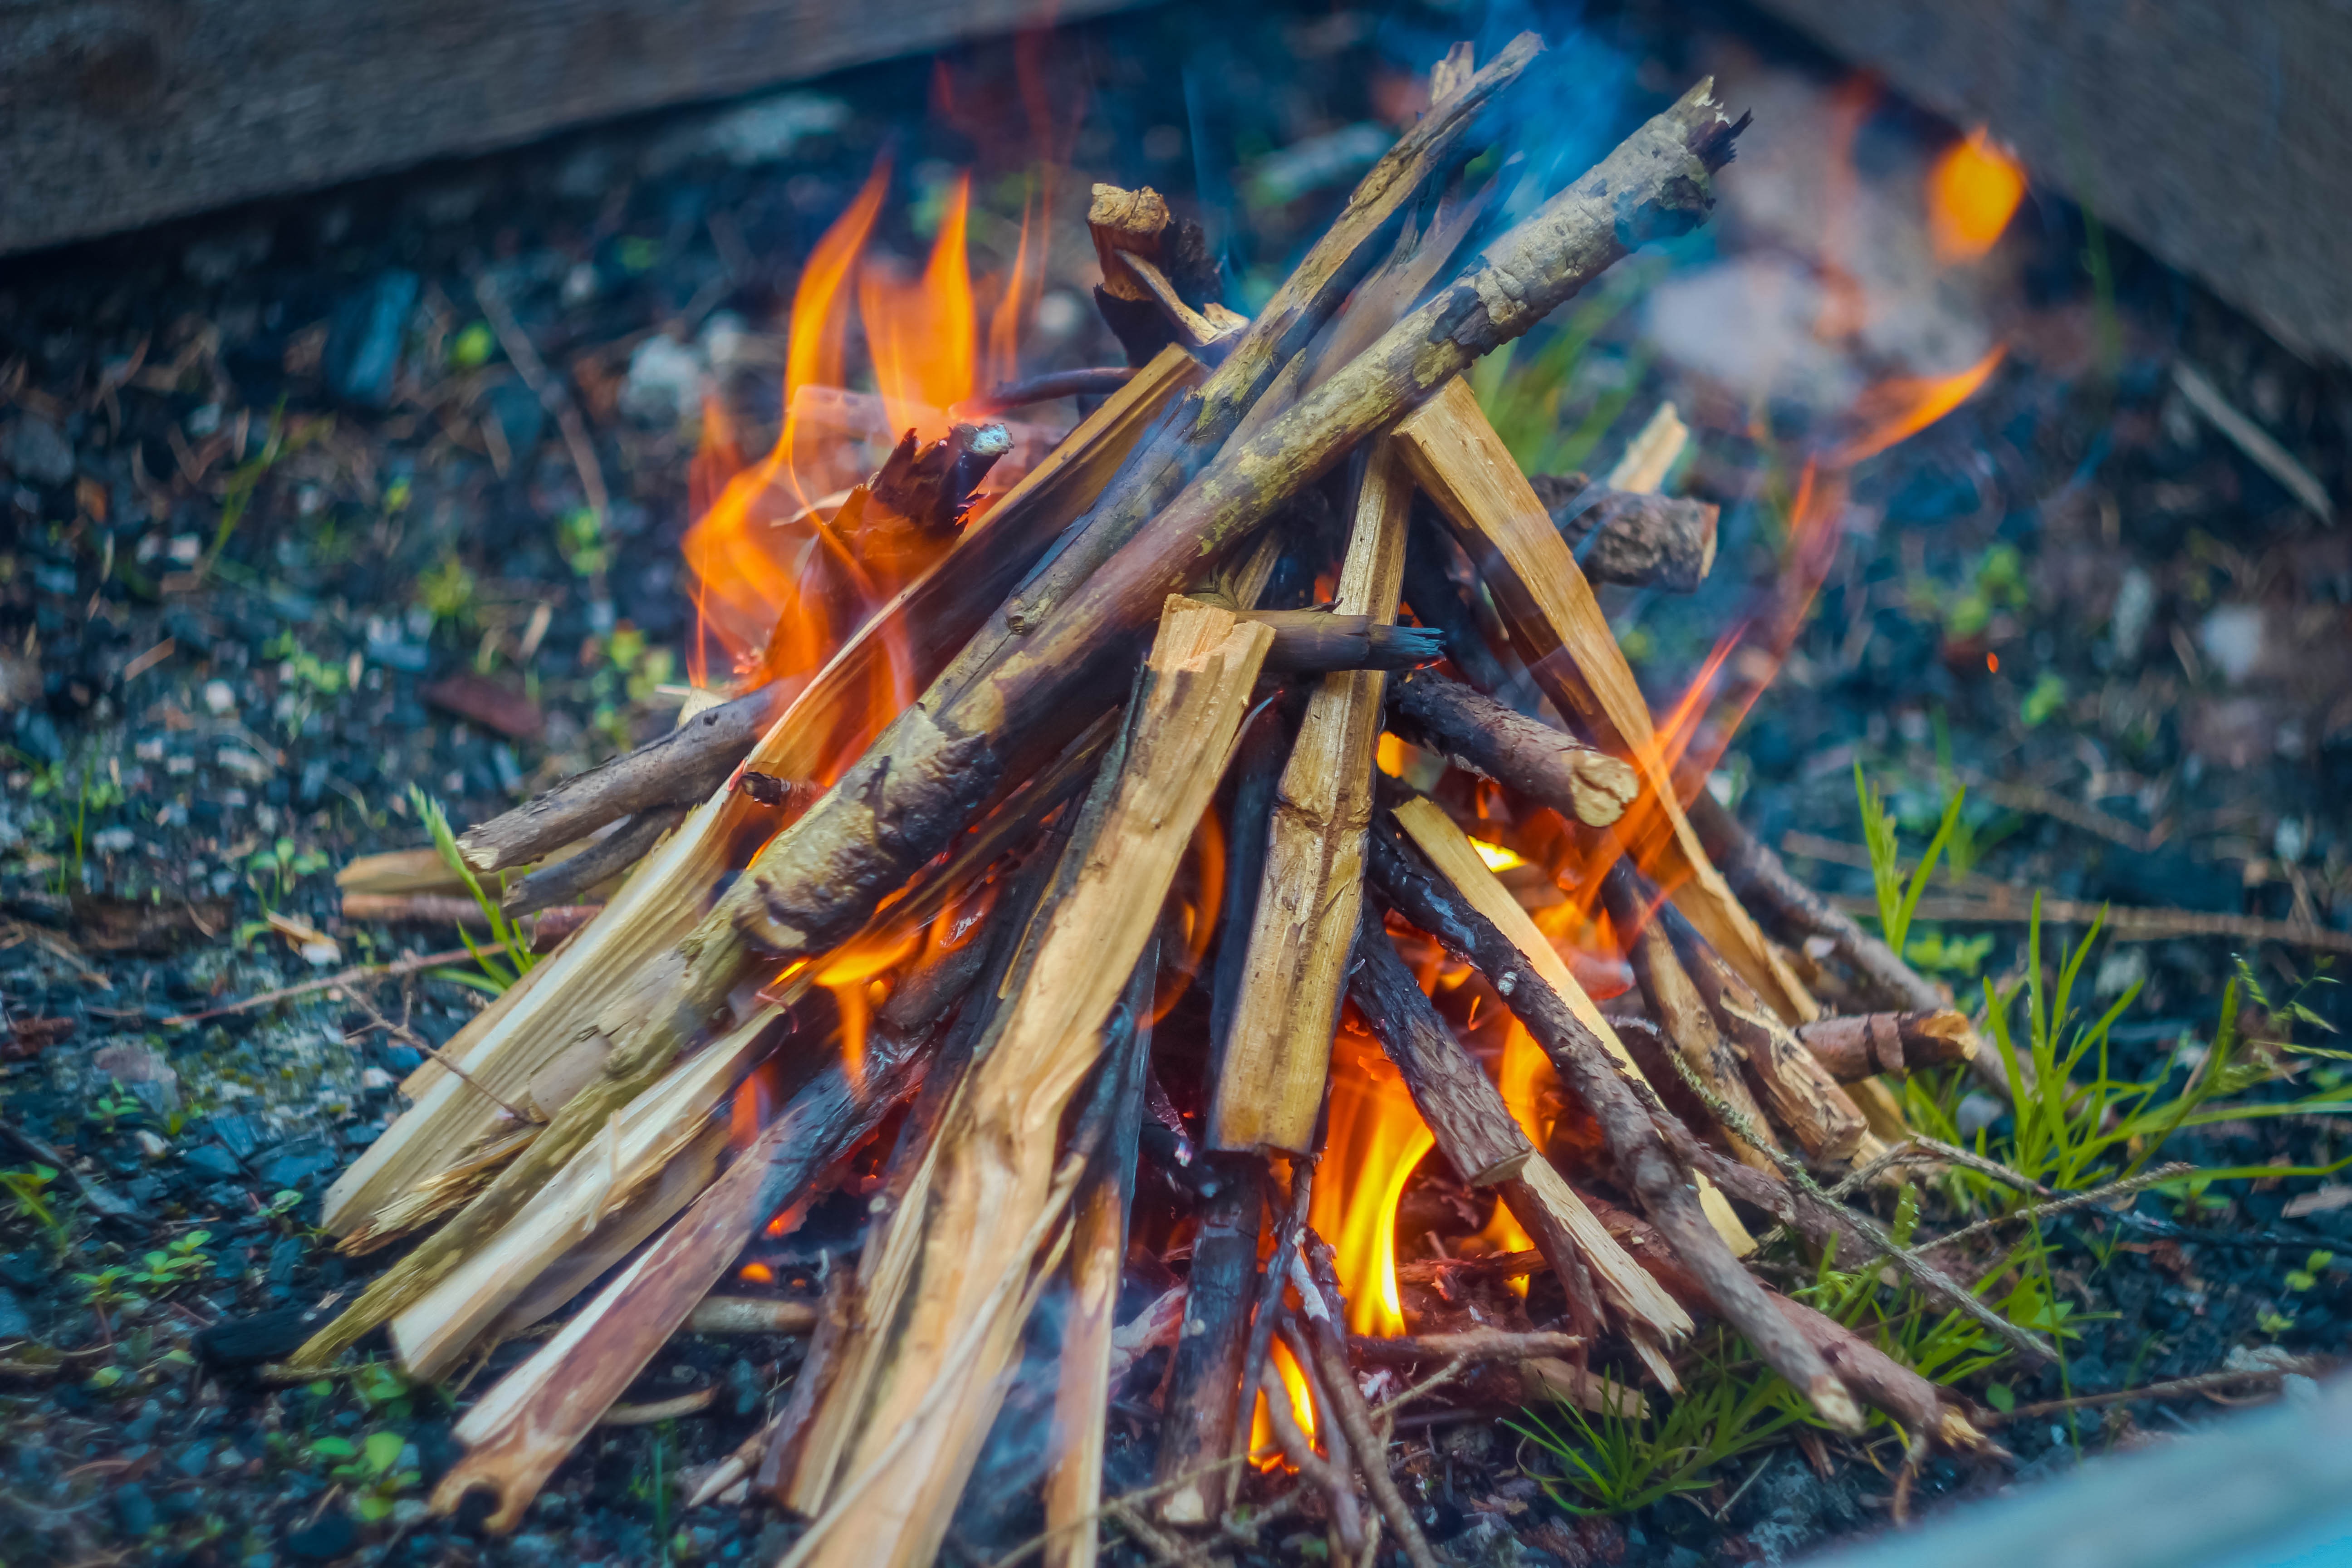
nature, leaf, flower, recreation, food, fire, macro photography